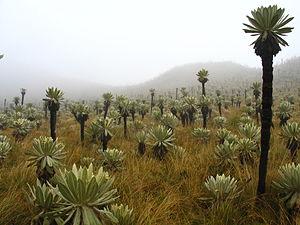
Cet article recense les zones humides d'Équateur concernées par la convention de Ramsar.